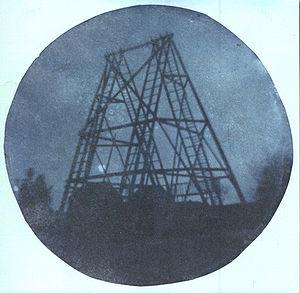
Le télescope de 40 pieds de William Herschel est un télescope construit entre 1785 et 1789 à l'observatoire astronomique Observatory House de Slough, en Angleterre. Comportant un miroir primaire de 1,2 mètre de diamètre avec une longueur focale de 12 mètres, soit 39,4 pieds, il est le plus grand télescope du monde pendant 50 ans. Il est dépassé en taille en 1845 par le Léviathan de Parsonstown.